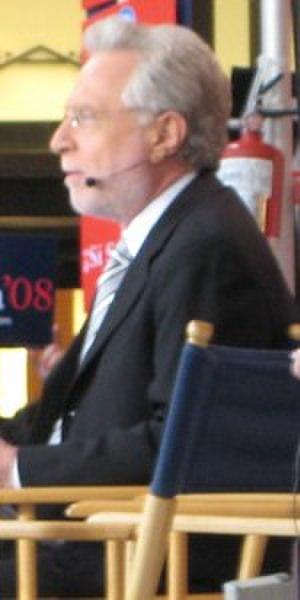
Wolf Blitzer, né le 22 mars 1948 à Augsbourg, est un journaliste et un auteur américain. Il est un reporter de CNN depuis 1990, et il est connu pour son style de reportage d'information-choc.